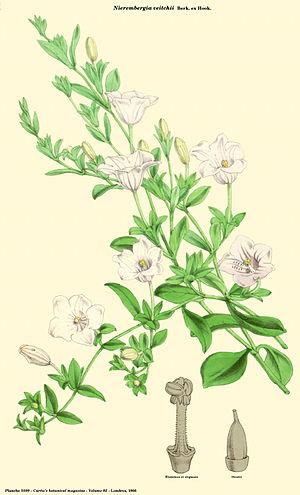
Nierembergia veitchii - Planche 5599 du Curtis's botanical magazine - Gravure de Fitch - Londres, 1866 - Reprise par D. Prévôt sous Gimp
Nierembergia veitchii est une espèce de plantes de la famille des Solanacées originaire d'Amérique du Sud.